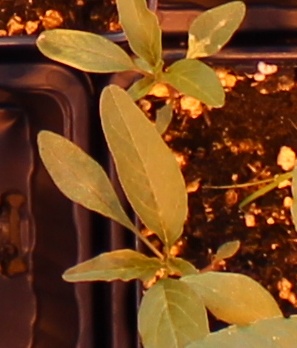
Label: Waterhemp